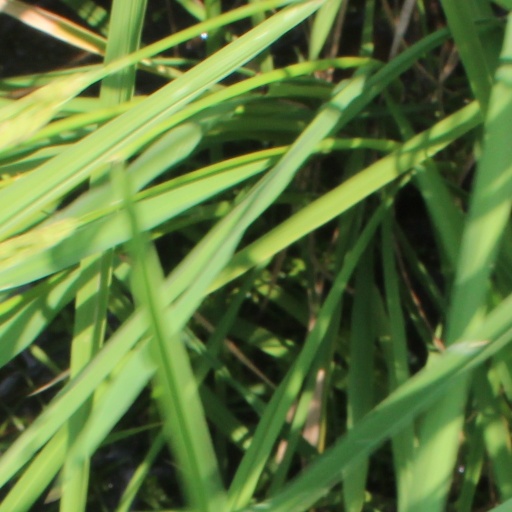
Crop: rice